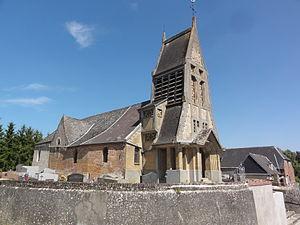
Erlon (Aisne) église
Erlon est une commune française située dans le département de l'Aisne, en région Hauts-de-France.